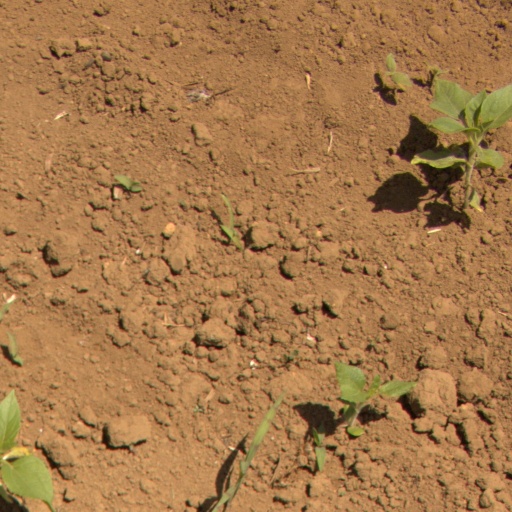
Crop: Jerusalem artichoke